Roseland Christian School

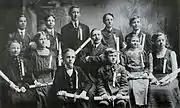
The 1910 graduating class of Roseland Christian School's 104th Street building with Jan Bovenkerk, former principal and teacher

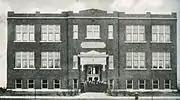
104th Street Building in 1915

The school occupied the building constructed in 1929 to replace the 111th Street campus. This had been updated and added to since its original construction, but the exterior remains much the same as it was when built. The current address of the school is 314 West 108th Street, Chicago, IL 60628.